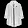
Label: Coat